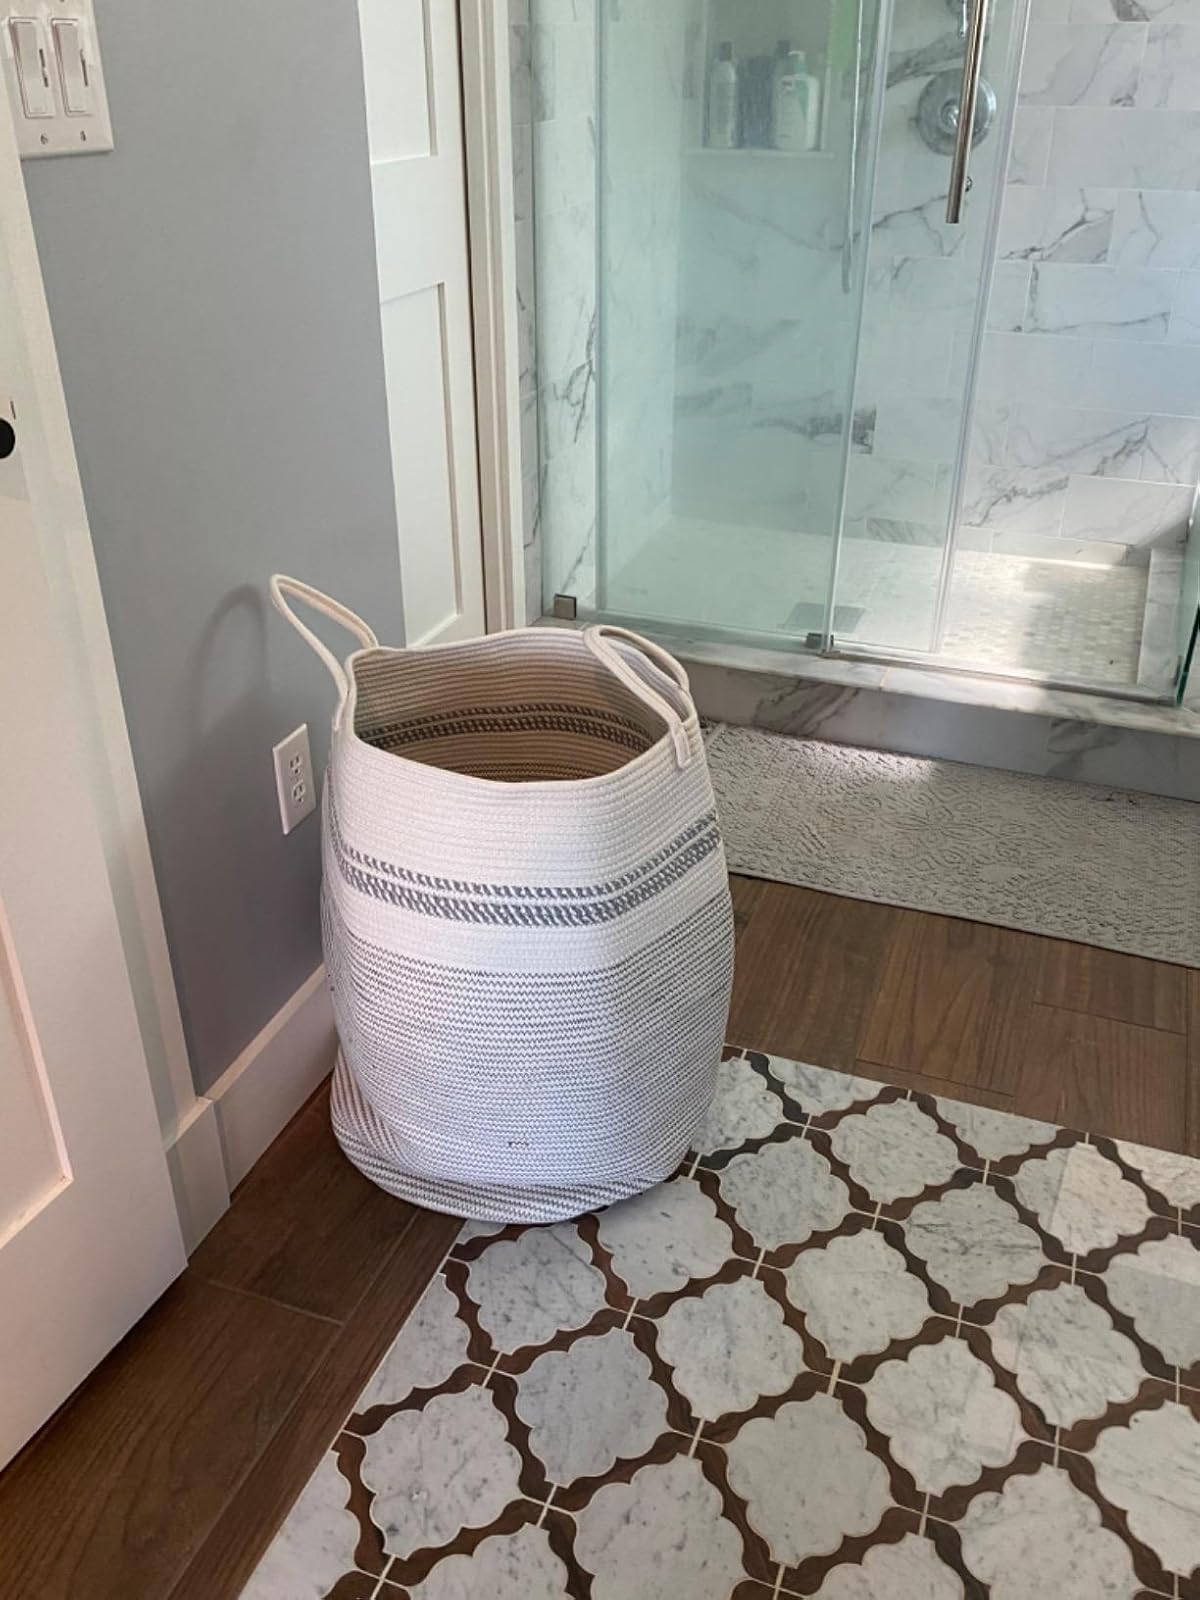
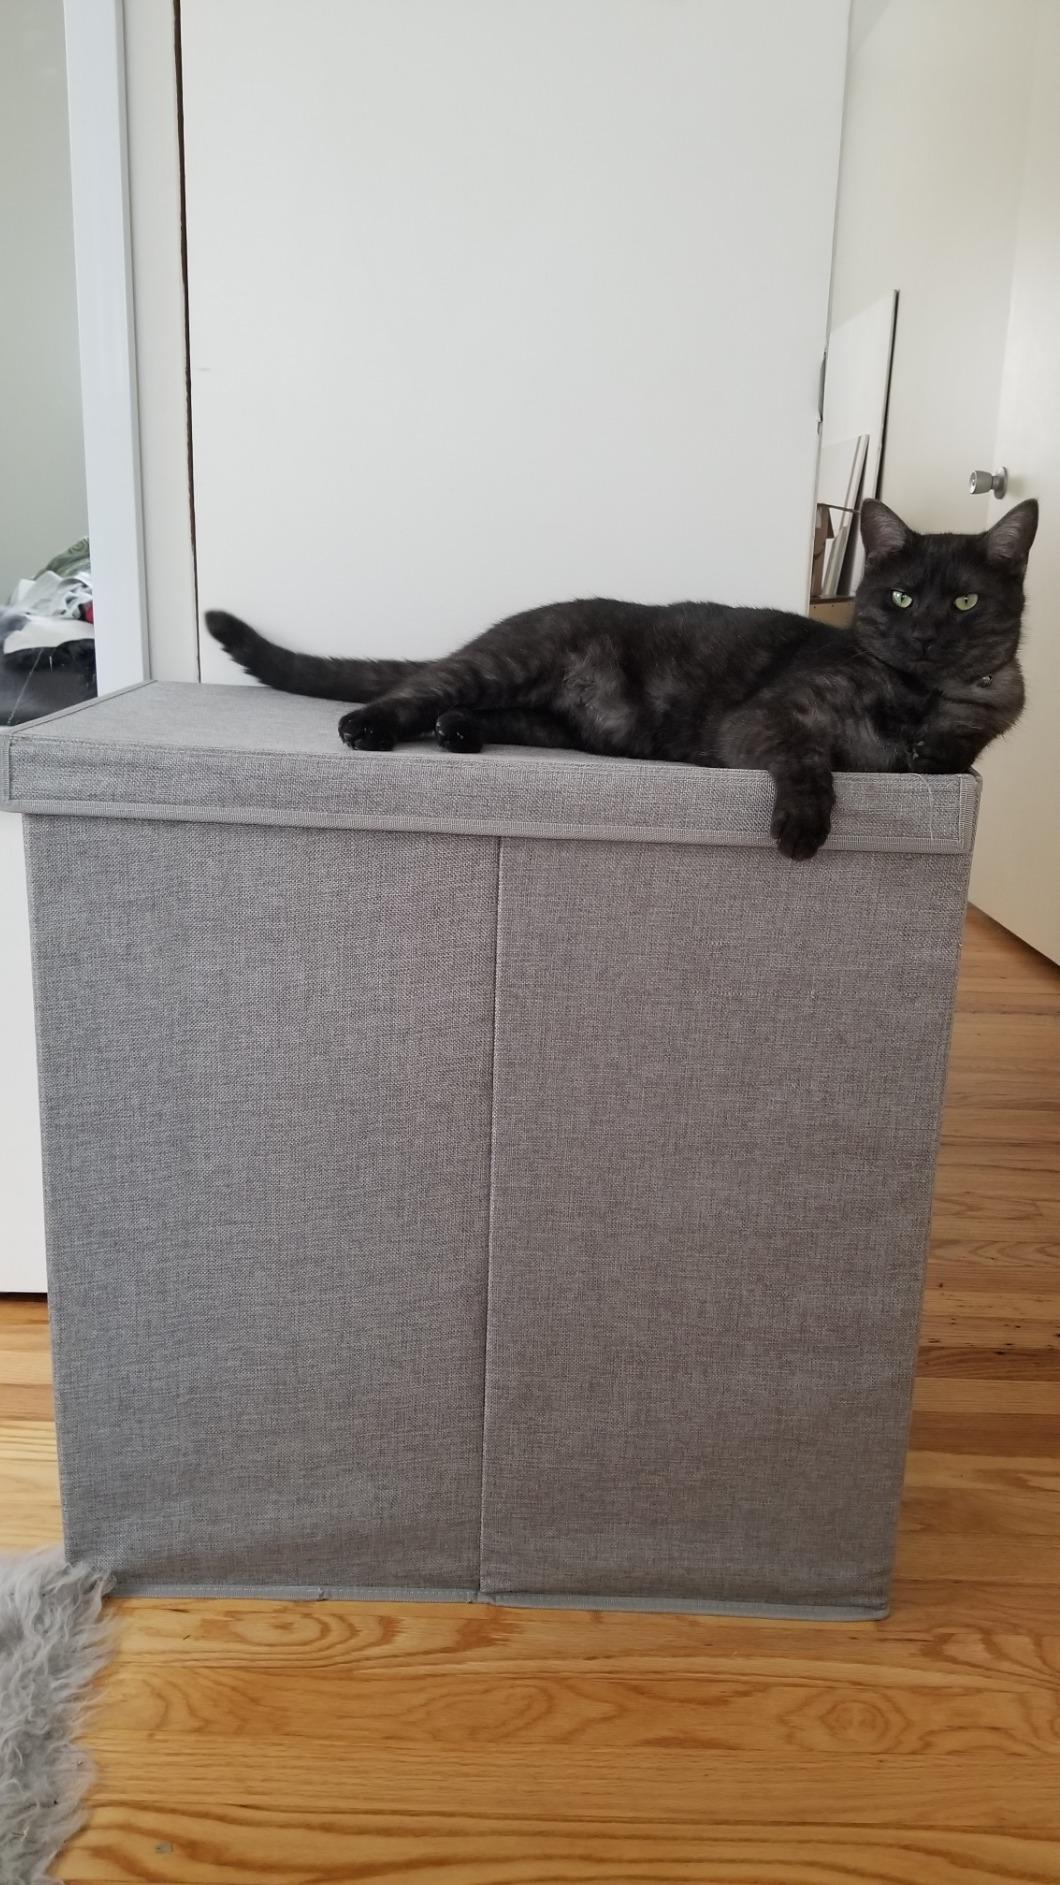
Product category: items_hamper
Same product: no